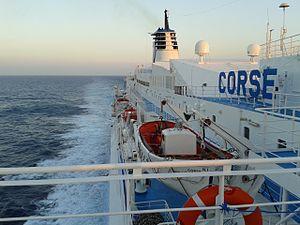
Vue (tribord, avant) à bord du Corse, lors d'une traversée en 2014, entre Ajaccio et Marseille.
Le Corse est un ferry construit de 1981 à 1983 par les chantiers Dubigeon à Nantes pour la Société nationale maritime Corse-Méditerranée. Mis en service en juin 1983, il est principalement affecté aux lignes saisonnières entre Nice et la Corse avec son sister-ship l’Estérel. Retiré du service à la fin de l'année 2014 après 31 ans de carrière, il est désarmé à Marseille. Unique navire non repris à la suite de la liquidation de la SNCM, il quitte Marseille le 12 mai 2016 en remorquage, vendu par le liquidateur de la SNCM à une nouvelle société. Il est ensuite transformé courant 2018 et rebaptisé Grand Ferry pour le compte de l'armateur iranien Karaneh Lines. Prévu pour assurer une ligne entre le Qatar, le Koweït et Oman courant 2019, il n'a cependant plus repris la mer. Malgré le changement de propriétaire et d'importants travaux réalisés à bord, il demeure inutilisé.